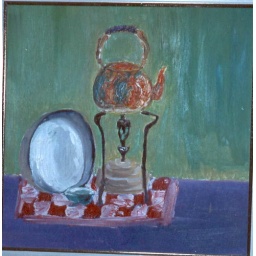
this one is hanging on a wall in my parents house